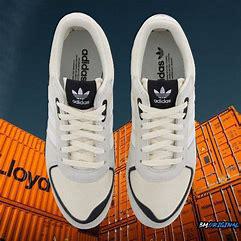
Brand: Adidas
Model: La Ii